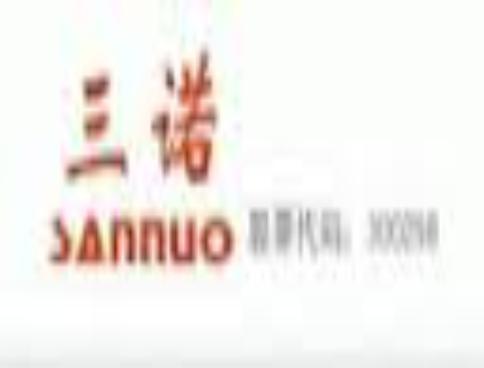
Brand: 3nod
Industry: Electronic